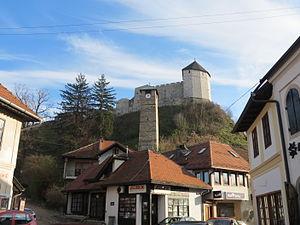
Tešanj - Tour de l'horloge
Cet article recense les monuments nationaux situés sur le territoire de la municipalité de Tešanj en Bosnie-Herzégovine et dans la Fédération de Bosnie-et-Herzégovine. La liste établie par la Commission pour la protection des monuments nationaux compte 4 monuments nationaux inscrits sur la liste principale et 1 monument inscrit sur une liste provisoire.